Personal Tailor

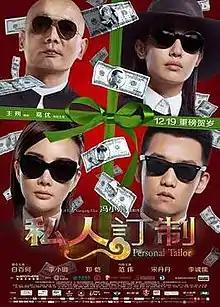
Theatrical release poster

Personal Tailor is a 2013 Chinese comedy film directed by Feng Xiaogang. It stars Ge You, Bai Baihe, Li Xiaolu, and Zheng Kai as a team of specialists at Personal Tailor, a company dedicated to fulfilling clients' most bizarre and extravagant dreams. The film was released on December 19, 2013.